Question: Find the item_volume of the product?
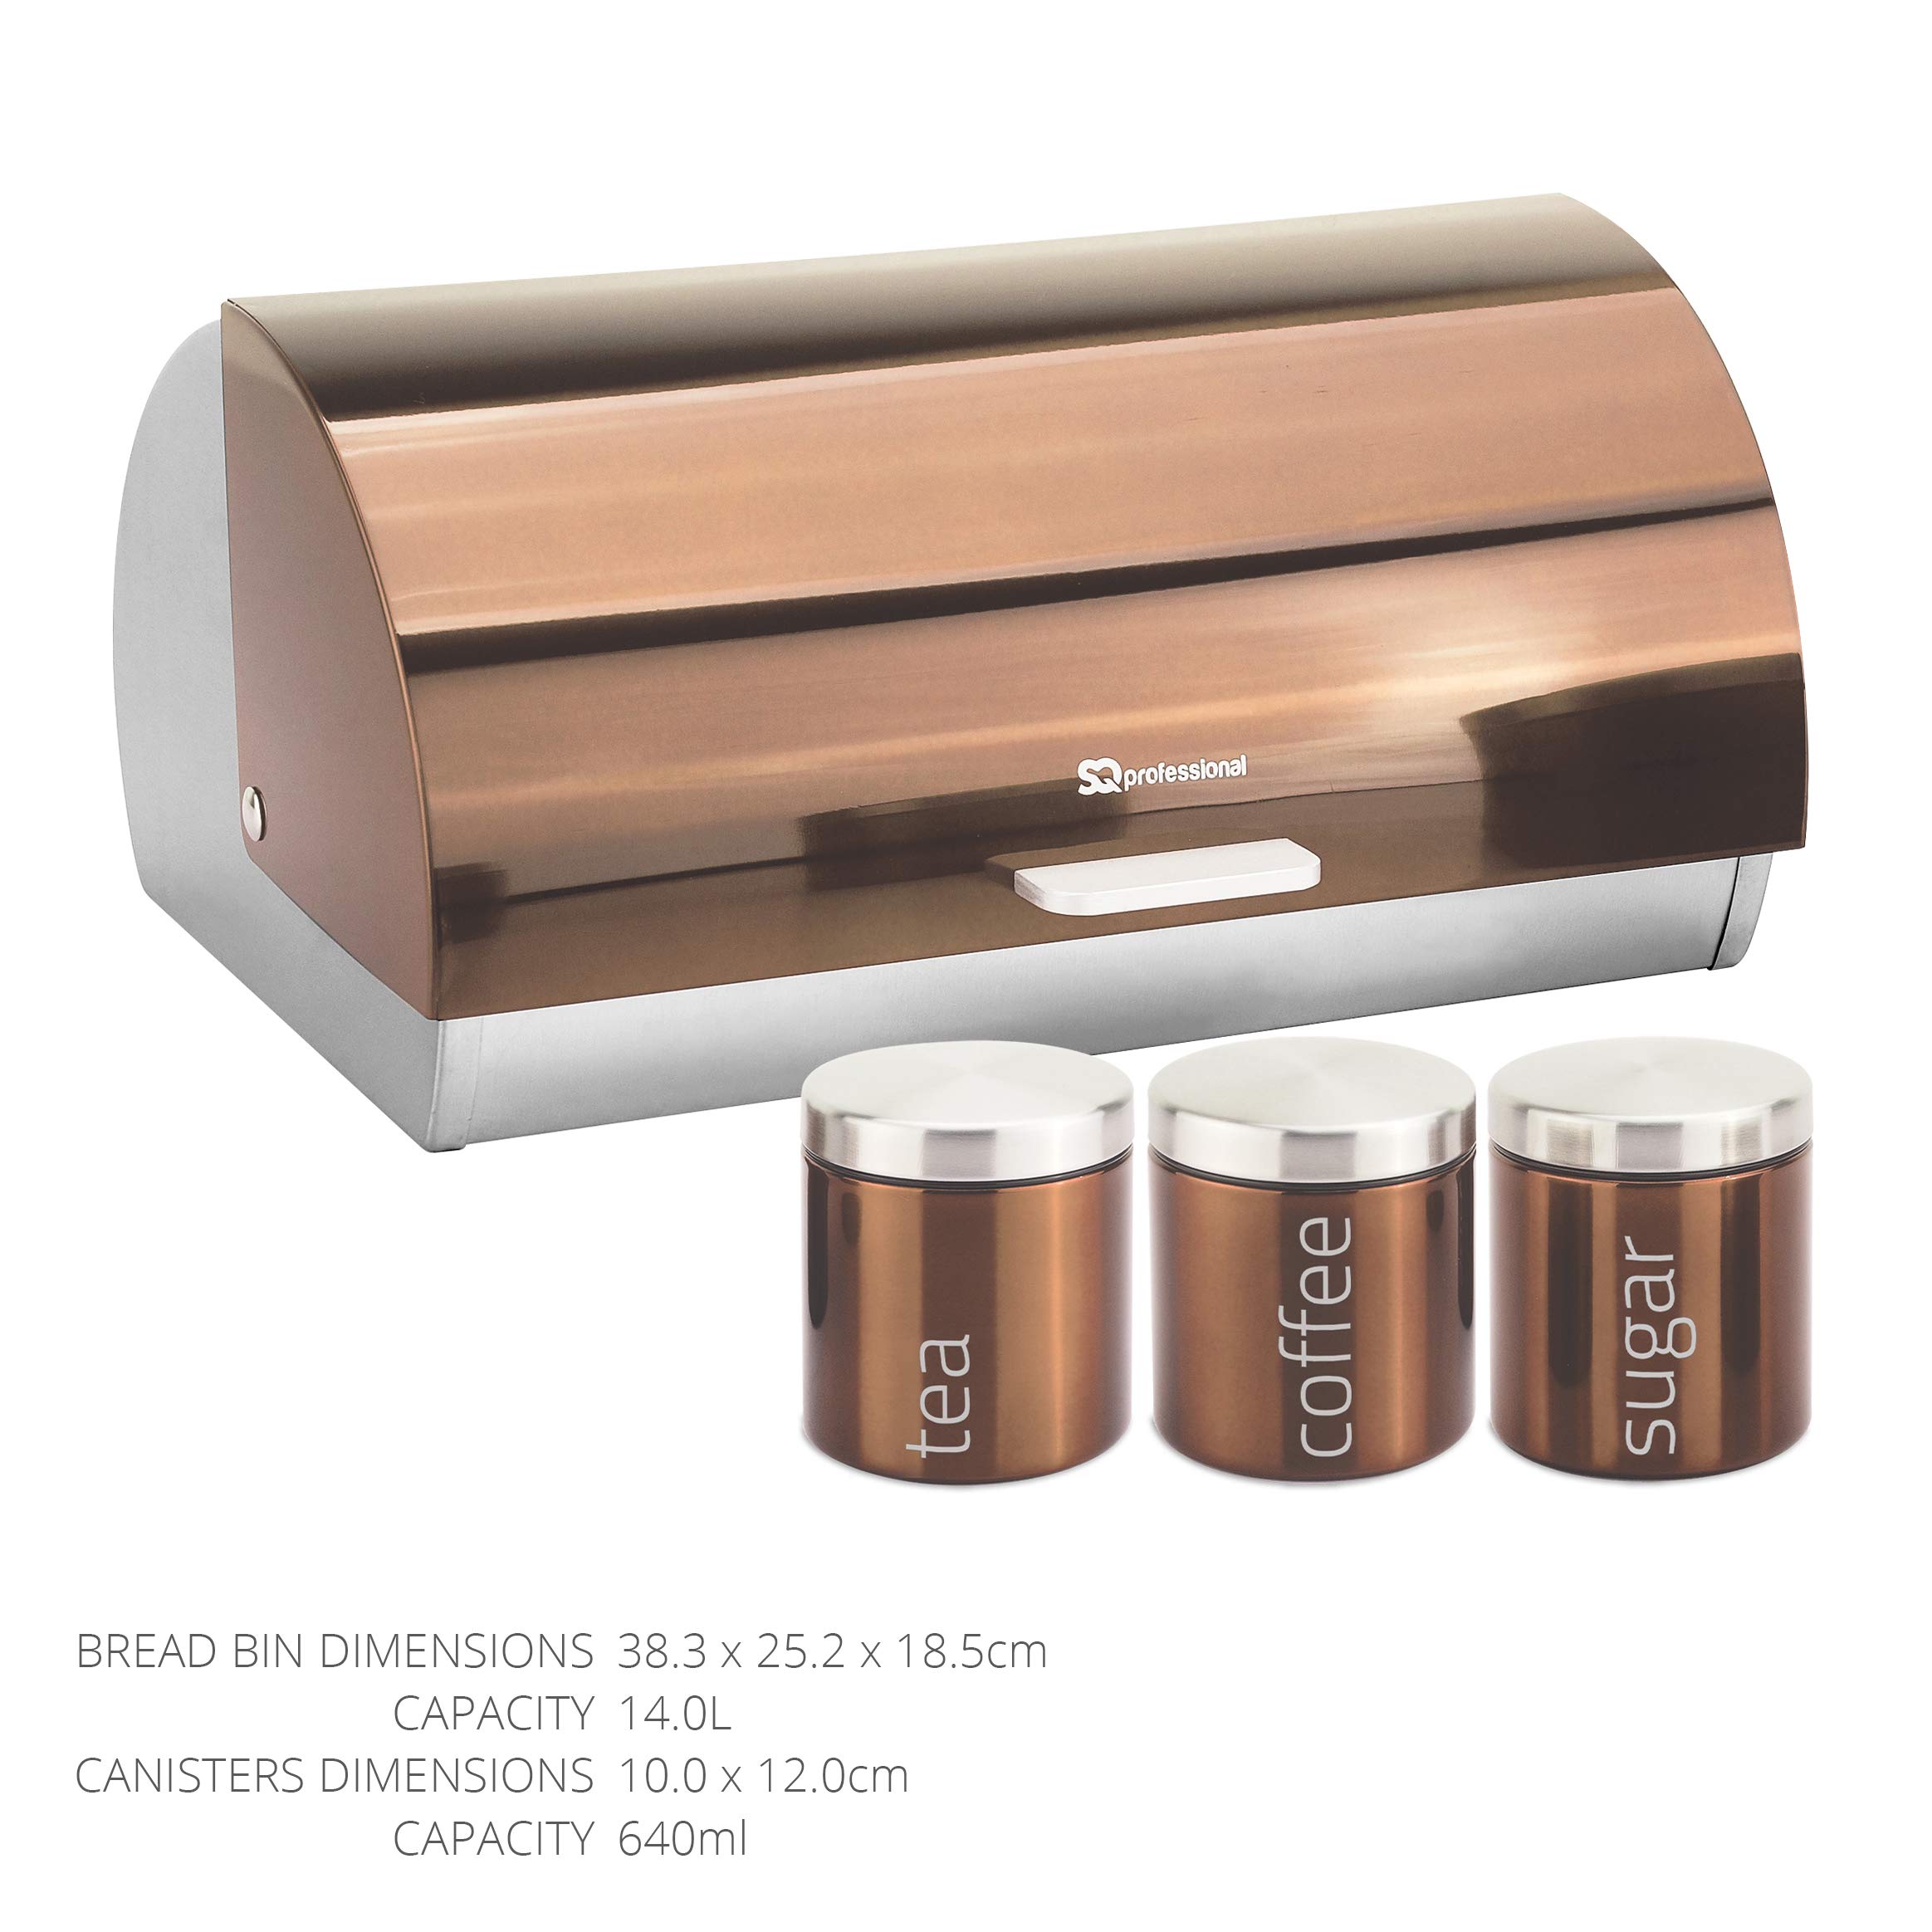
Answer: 14.0 litre